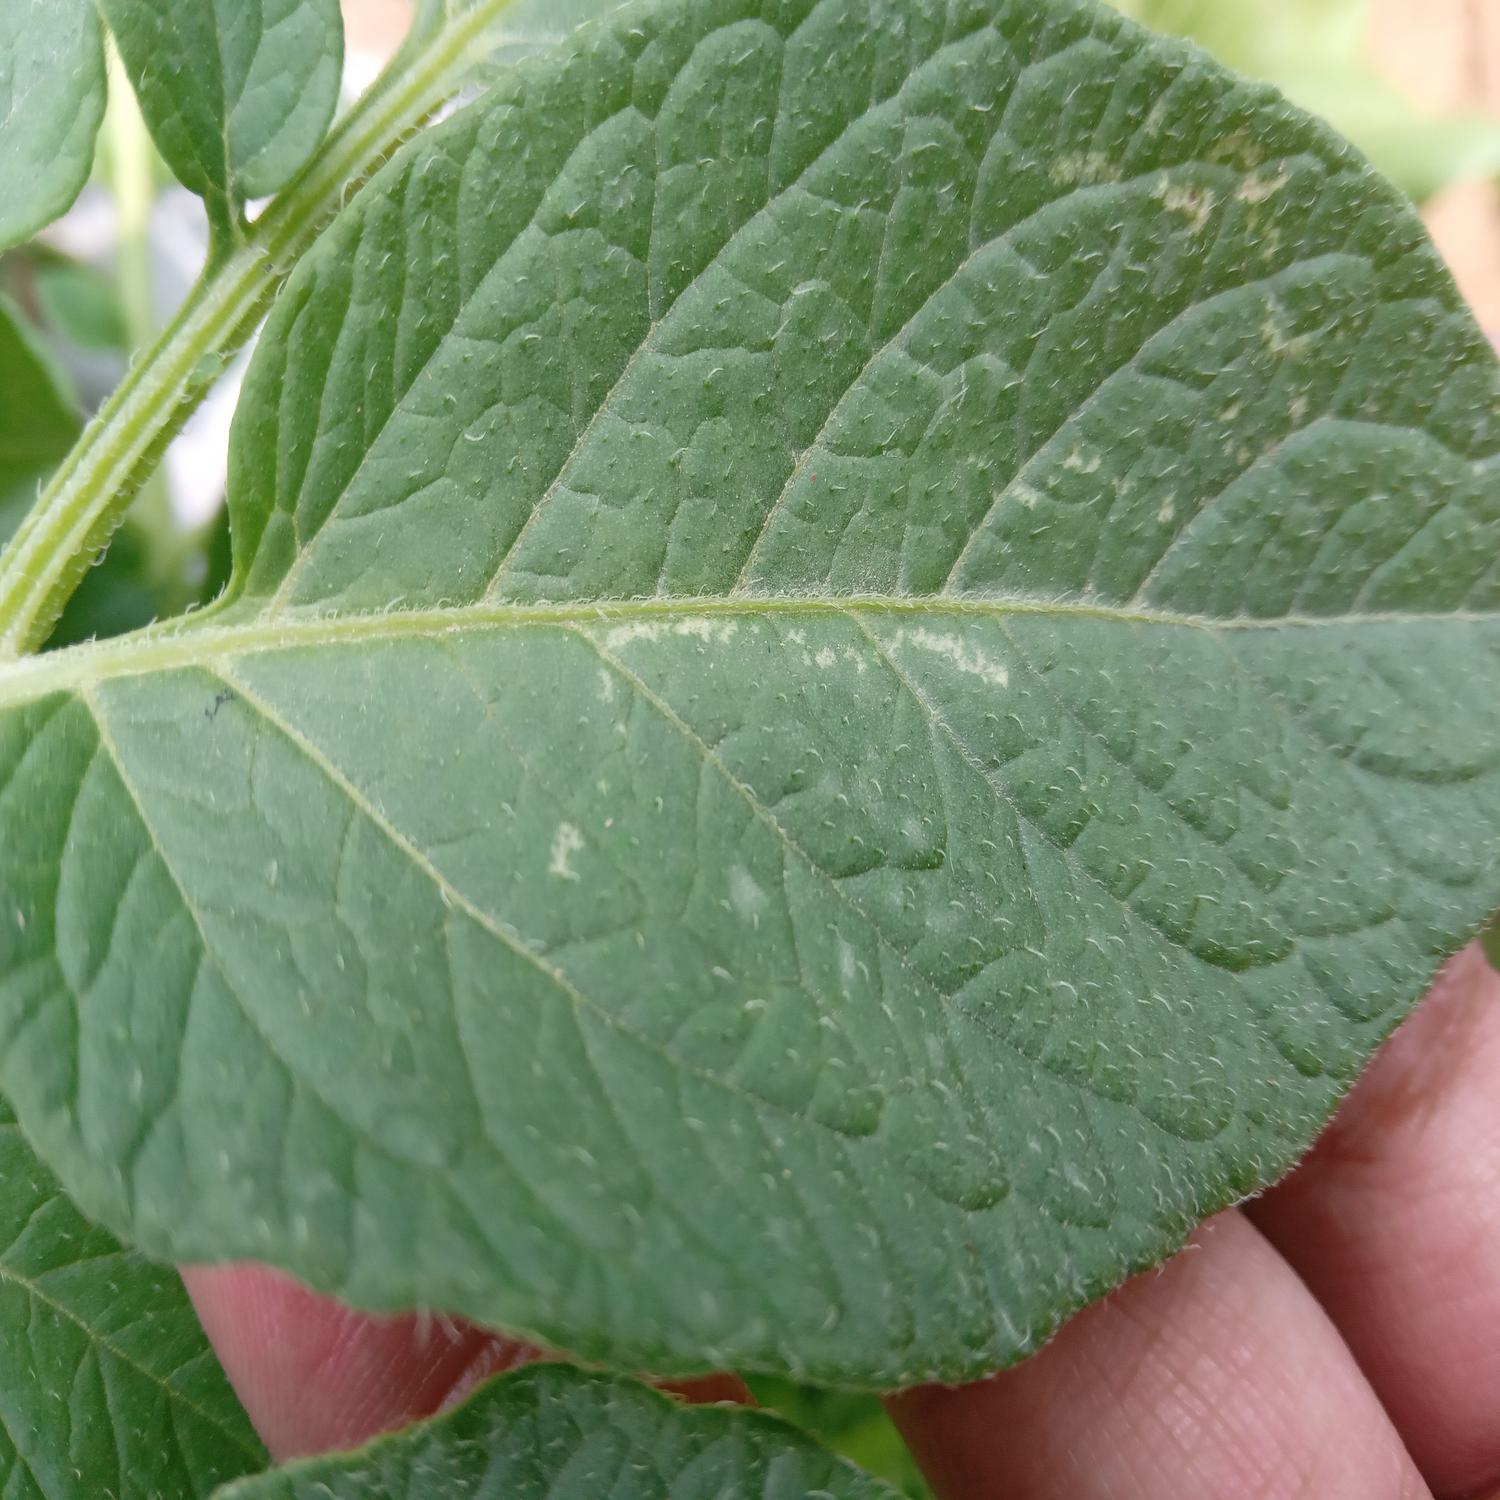
Label: Pest